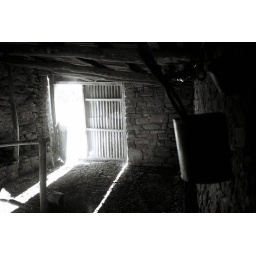
The barn in which horses and a cart would be kept, later on a tractor